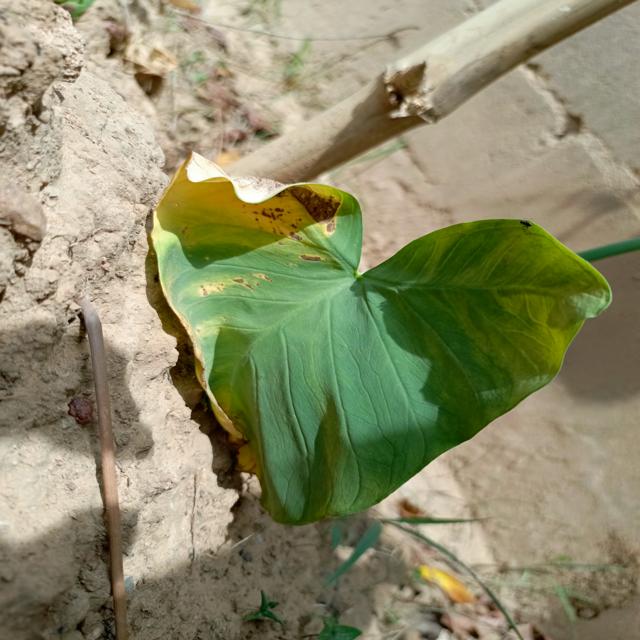
Label: Late_Blight